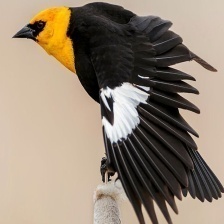
Species: YELLOW HEADED BLACKBIRD
Scientific name: XANTHOCEPHALUS